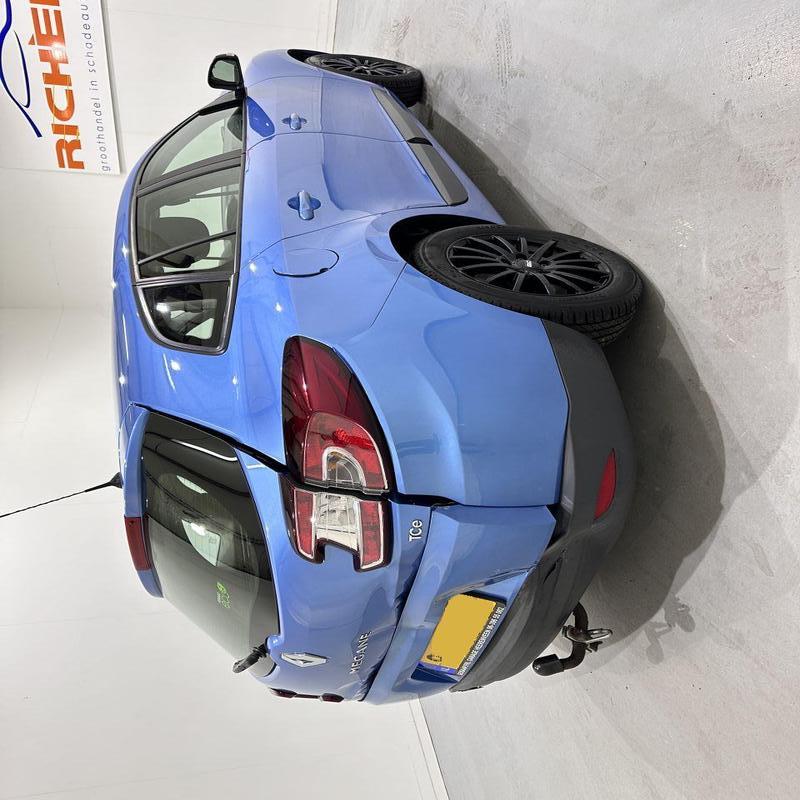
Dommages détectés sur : malle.
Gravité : mineur